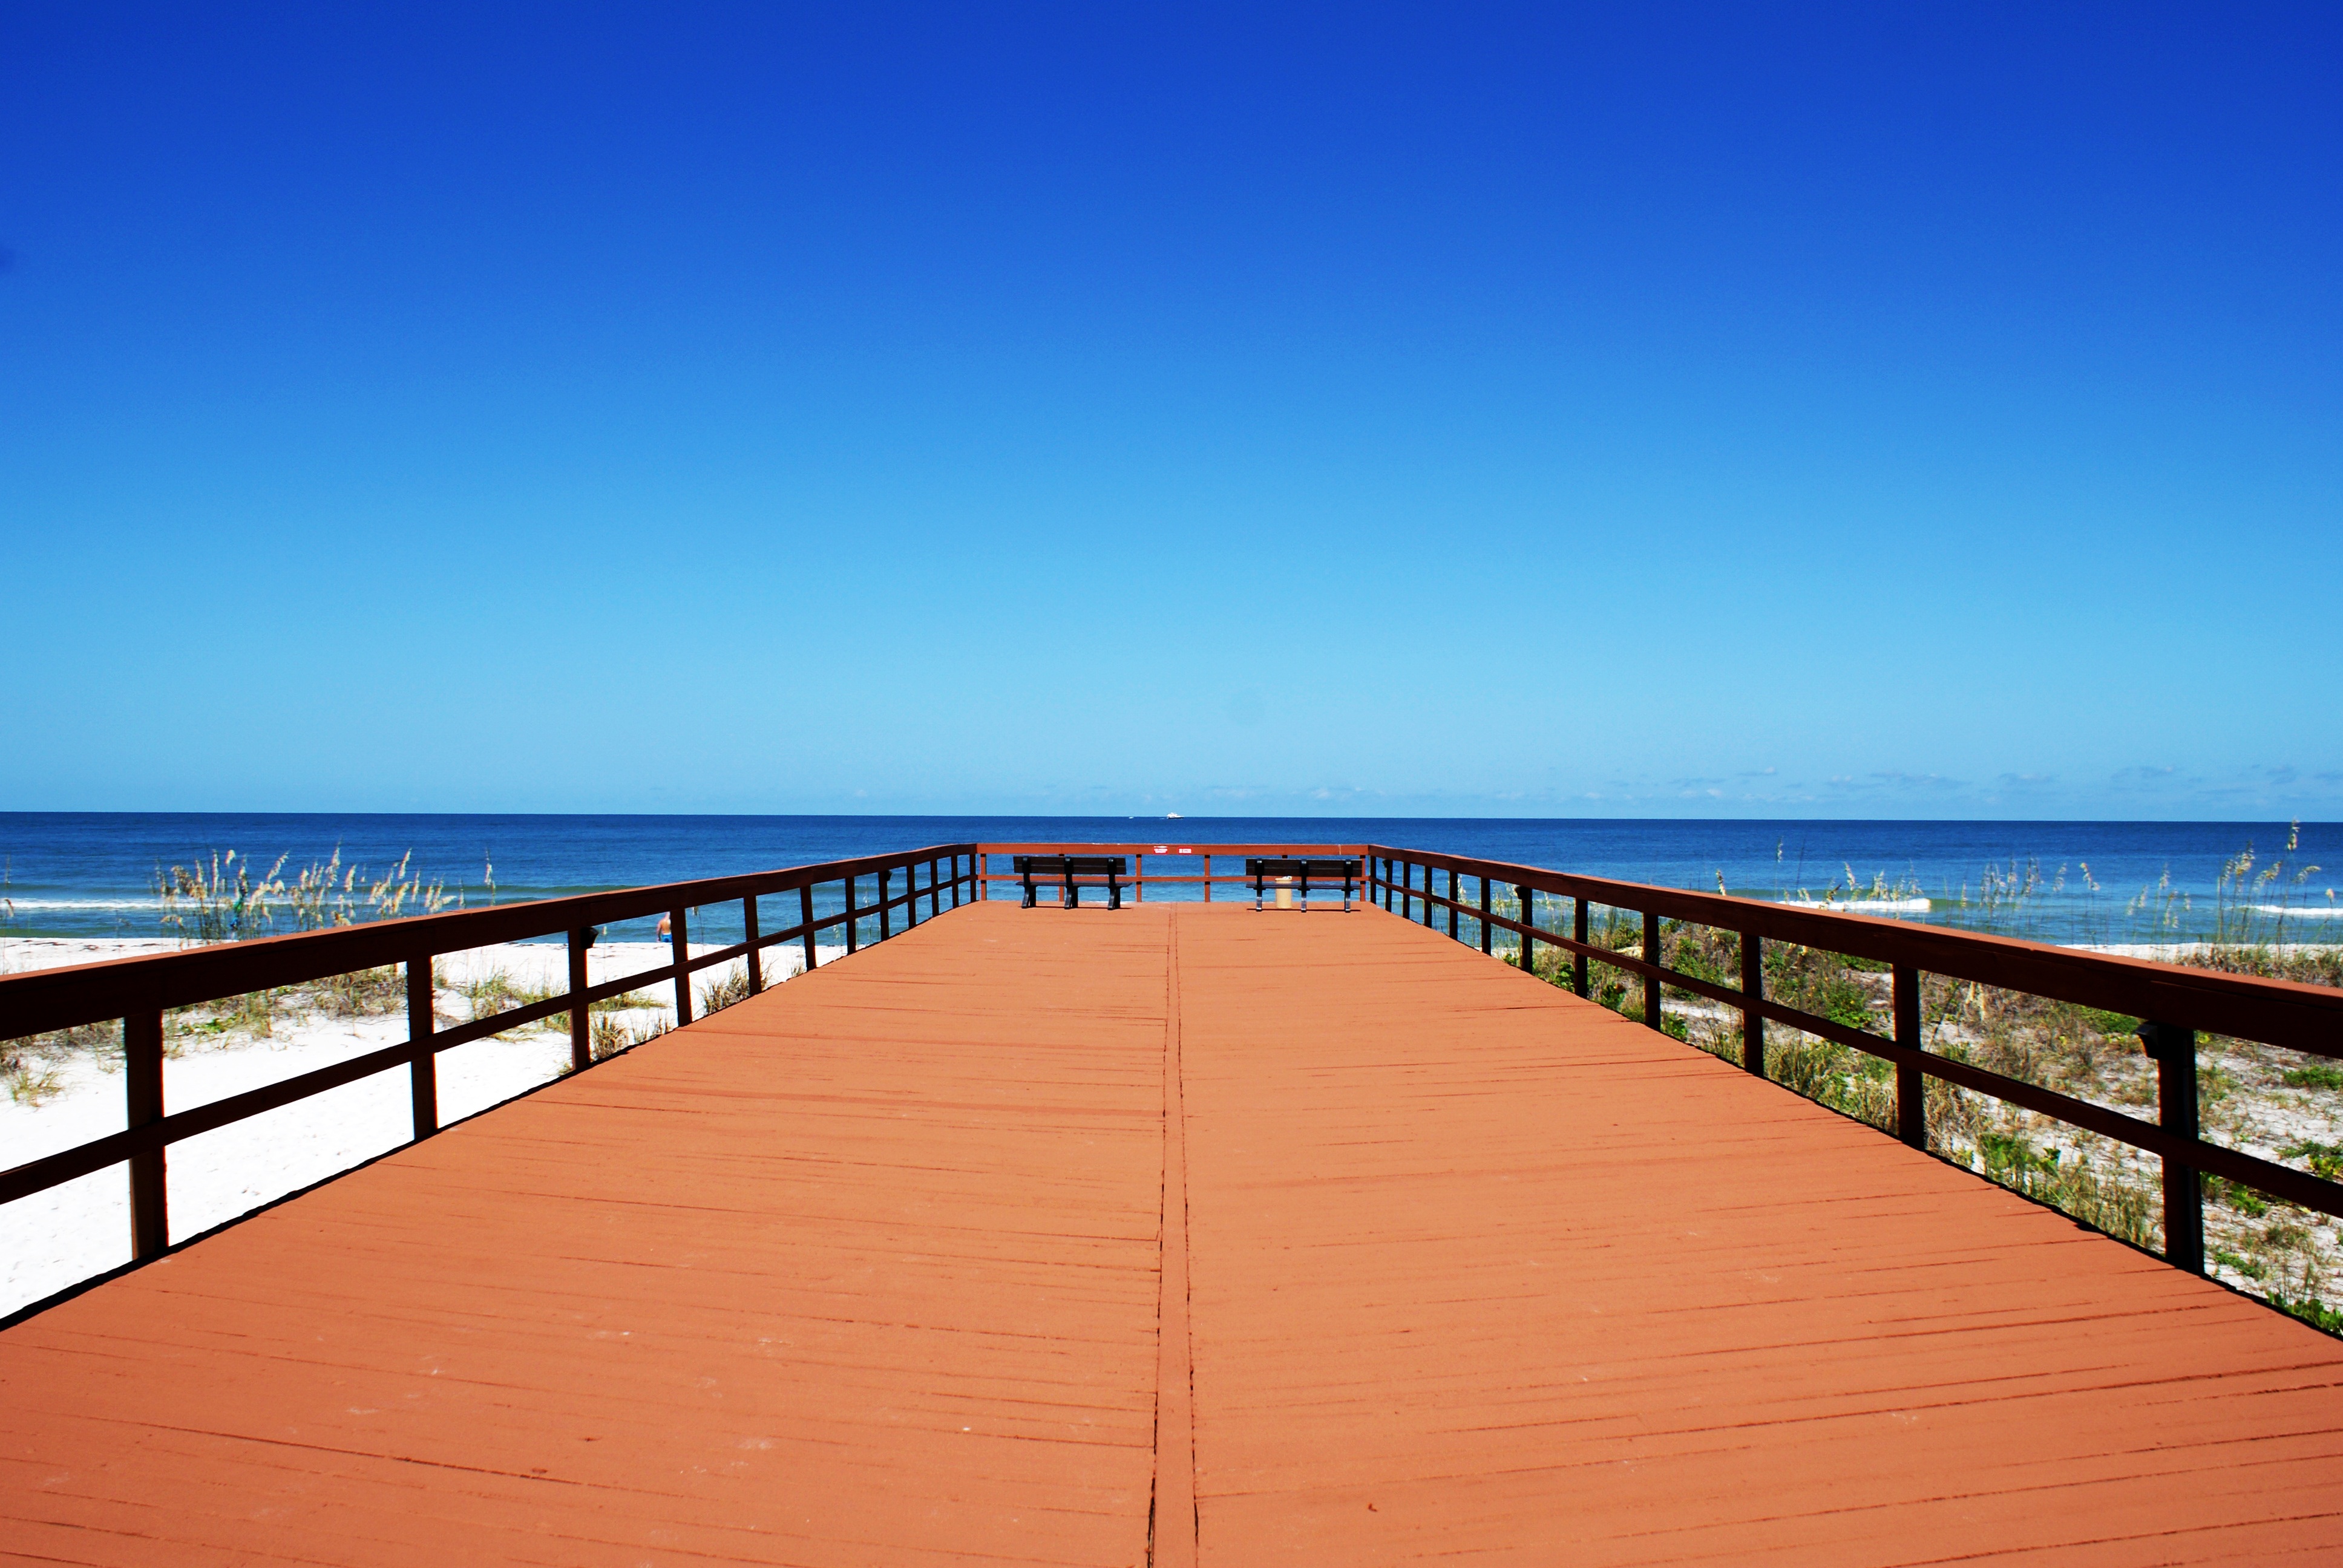
beach, sea, coast, water, sand, ocean, horizon, dock, sky, boardwalk, bench, shore, alone, pier, walkway, summer, vacation, travel, coastline, swimming pool, bay, outdoors, resort, loneliness, wooden, gulf, estate, caribbean, florida, mexican